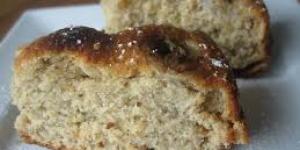
torta de bananas